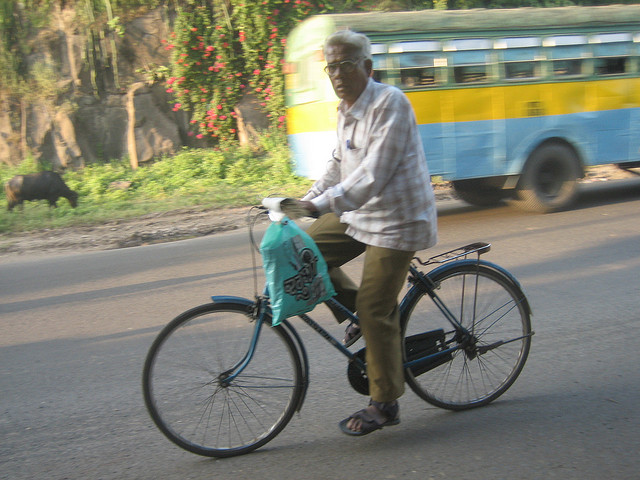
a man riding a bike on a street near a large bus